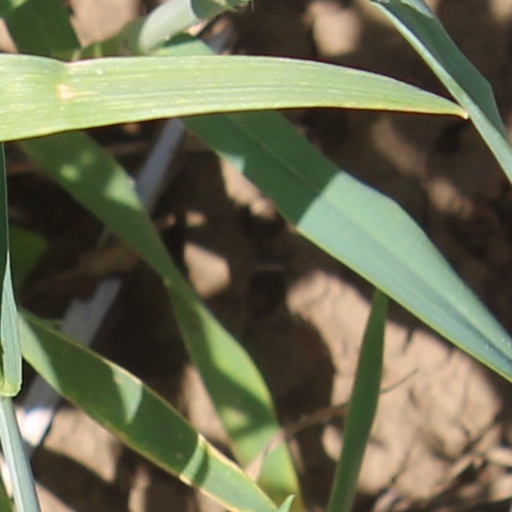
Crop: wheat